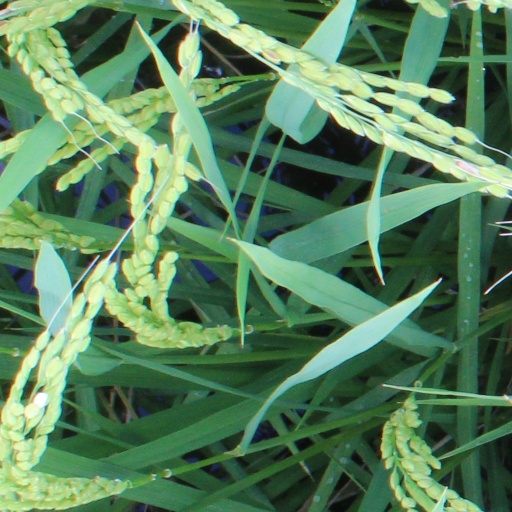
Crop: rice